Museum of Arts of Uzbekistan

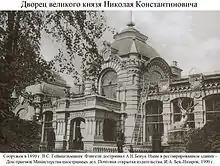
Tashkent. Museum of Arts of Uzbekistan till 1935.

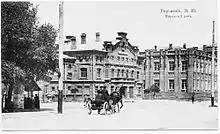
Tashkent. Museum of Arts of Uzbekistan till 1966.

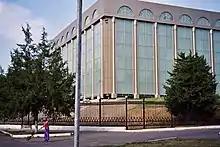
Tashkent. Museum of Arts of Uzbekistan today

During the Stalinist era (1927–1953), three Soviet architects, Abdulov, Nikiforov, and Rosenblum designed the new building in the form of a huge cube, with all sides separated into even metal squares, lined with aluminum sheets on the outside. The lower part of the building and the entrance are decorated with polished gray marble. The upper part is glazed with chrom-brugnatellite, smoothing the sunlight and setting indoor matte illumination.